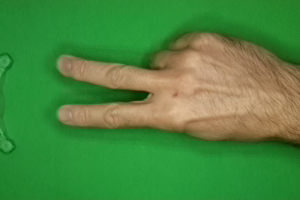
Label: scissors